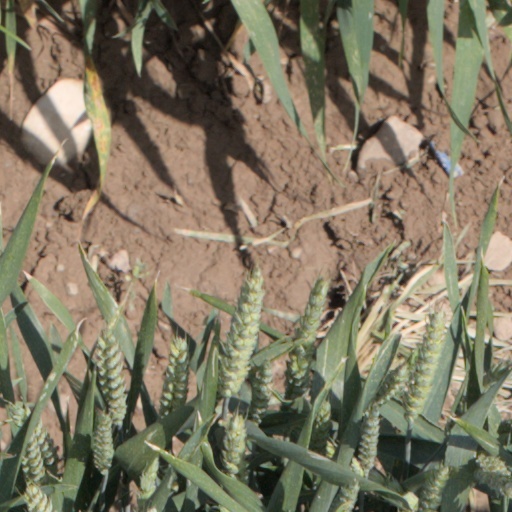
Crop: wheat